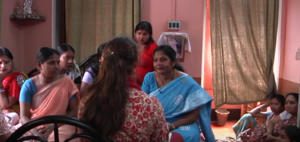
Le Durbar Mahila Samanwaya Committee [DMSC] ou simplement Durbar, est un collectif de 65 000 travailleurs du sexe au Bengale-Occidental.